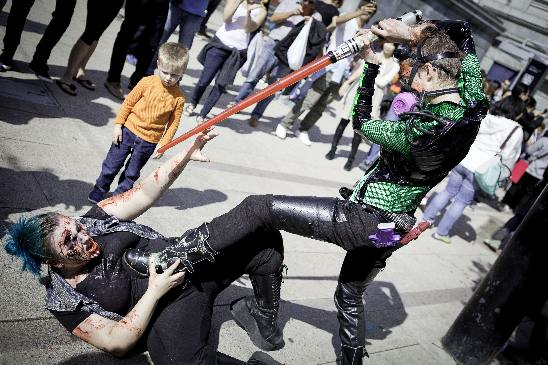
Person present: Yes